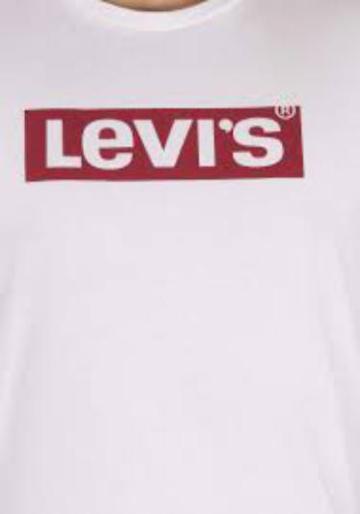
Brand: levis
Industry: Clothes